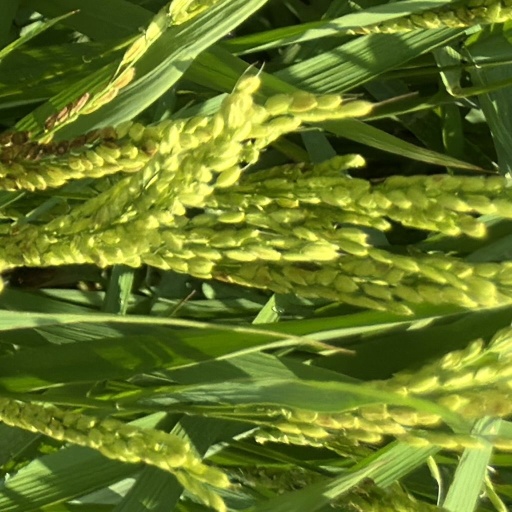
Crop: rice